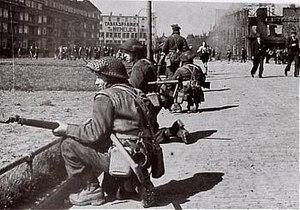
La bataille de Groningue eut lieu pendant le dernier mois de la Seconde Guerre mondiale, du 13 au 16 avril 1945, dans la ville de Groningue, entre des éléments allemands d'infanterie, de Kriegsmarine et de Luftwaffe et des SS néerlandais et belges d'une part, et l'ensemble de la 2ᵉ Division d'infanterie canadienne d'autre part.
La 2ᵉ Division d’infanterie canadienne était une division de la 1ʳᵉ Armée canadienne mobilisée le 1ᵉʳ septembre 1939 lors de la Seconde Guerre mondiale. Elle a été initialement composée de bénévoles provenant des brigades régionales. Un arrêt dans le recrutement pendant les premiers mois de la guerre a causé un retard dans la formation des brigades et du quartier général divisionnaire. Après avoir résolu les questions concernant le déploiement outre-mer, les commandements respectifs de la division ont été formés en mai et juin 1940 à la demande du Premier ministre britannique Winston Churchill. Elle a été déployée au Royaume-Uni entre le 1ᵉʳ août et le 25 décembre 1940.
La 2ᵉ Division du Canada est responsable de la création et du maintien d'une force terrestre polyvalente prête à l'opération pour l'Armée canadienne dans la province de Québec, au Canada, afin d'atteindre les objectifs de défense du Canada, au Canada comme à l'étranger. Le commandement actuel a été créé en 2013 lorsque le Secteur du Québec de la Force terrestre a été renommée.